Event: Nepal Earthquake
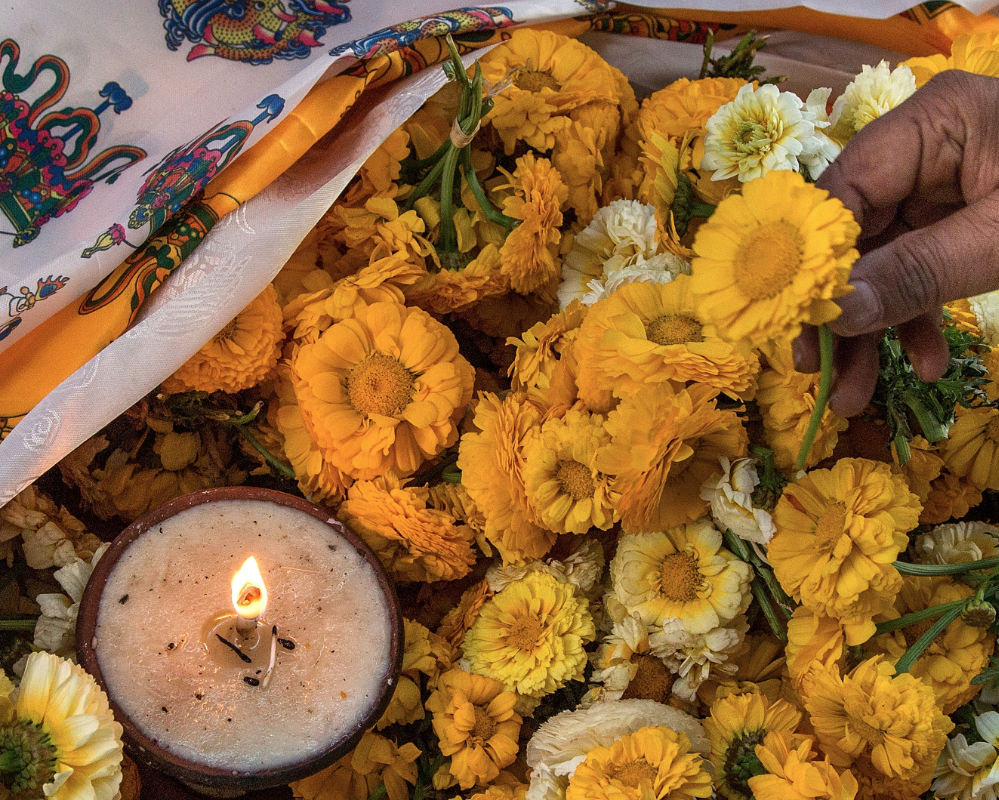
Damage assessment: no_damage